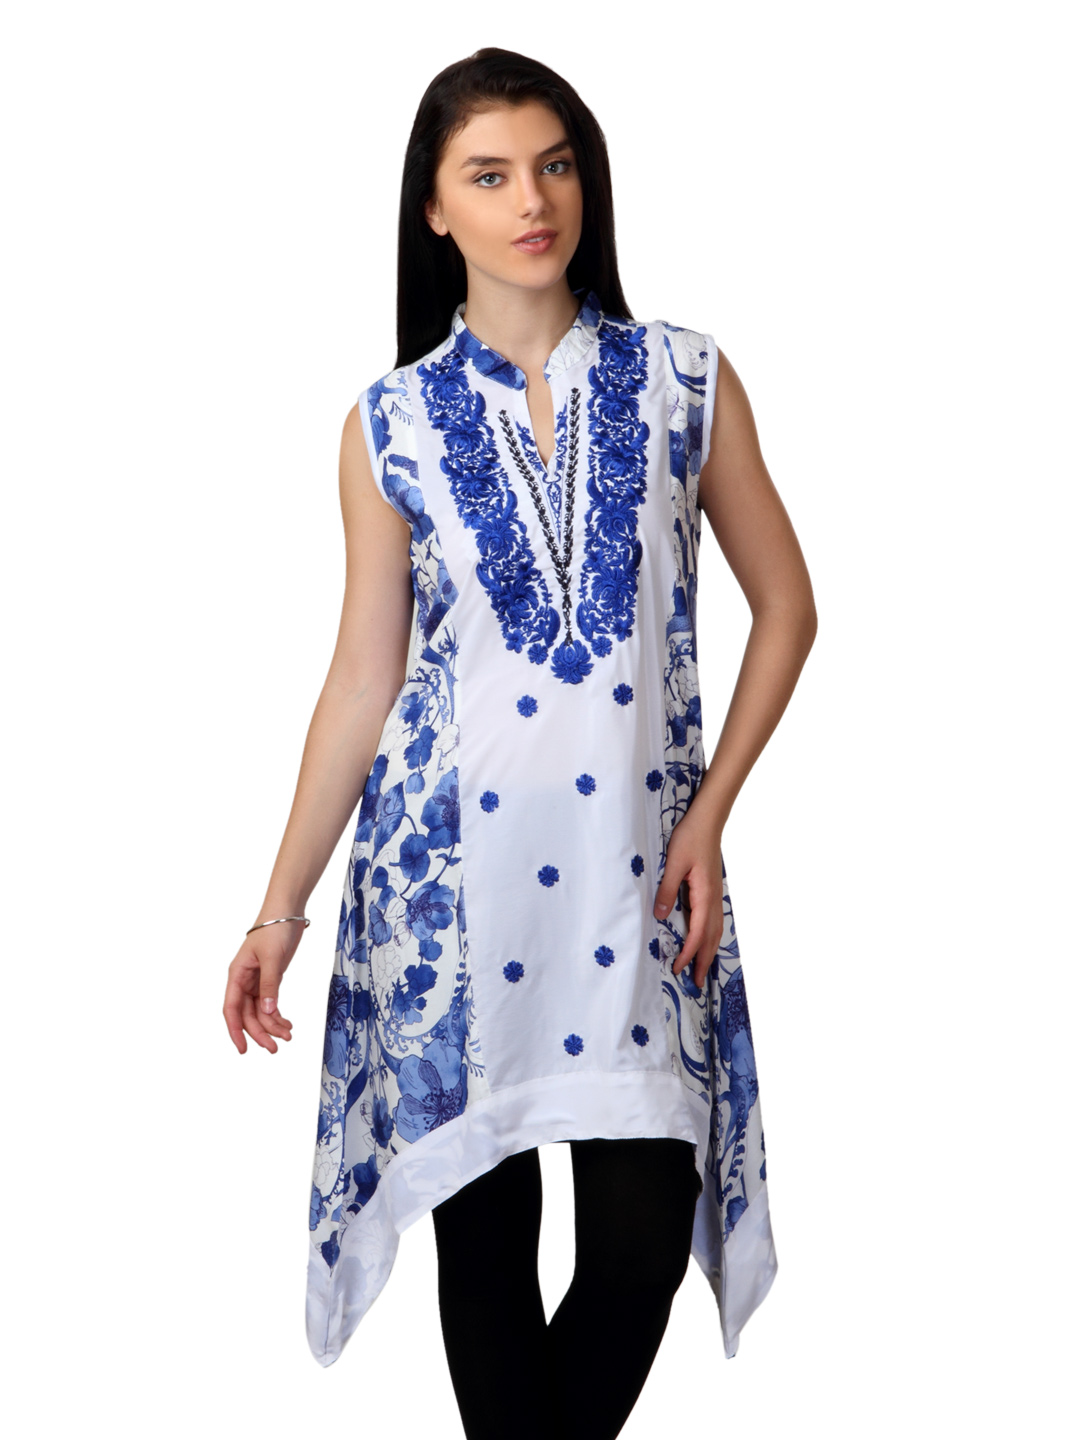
ALayna Women Printed White Kurta
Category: Apparel / Topwear / Kurtas
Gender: Women
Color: White
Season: Summer 2012
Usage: Ethnic